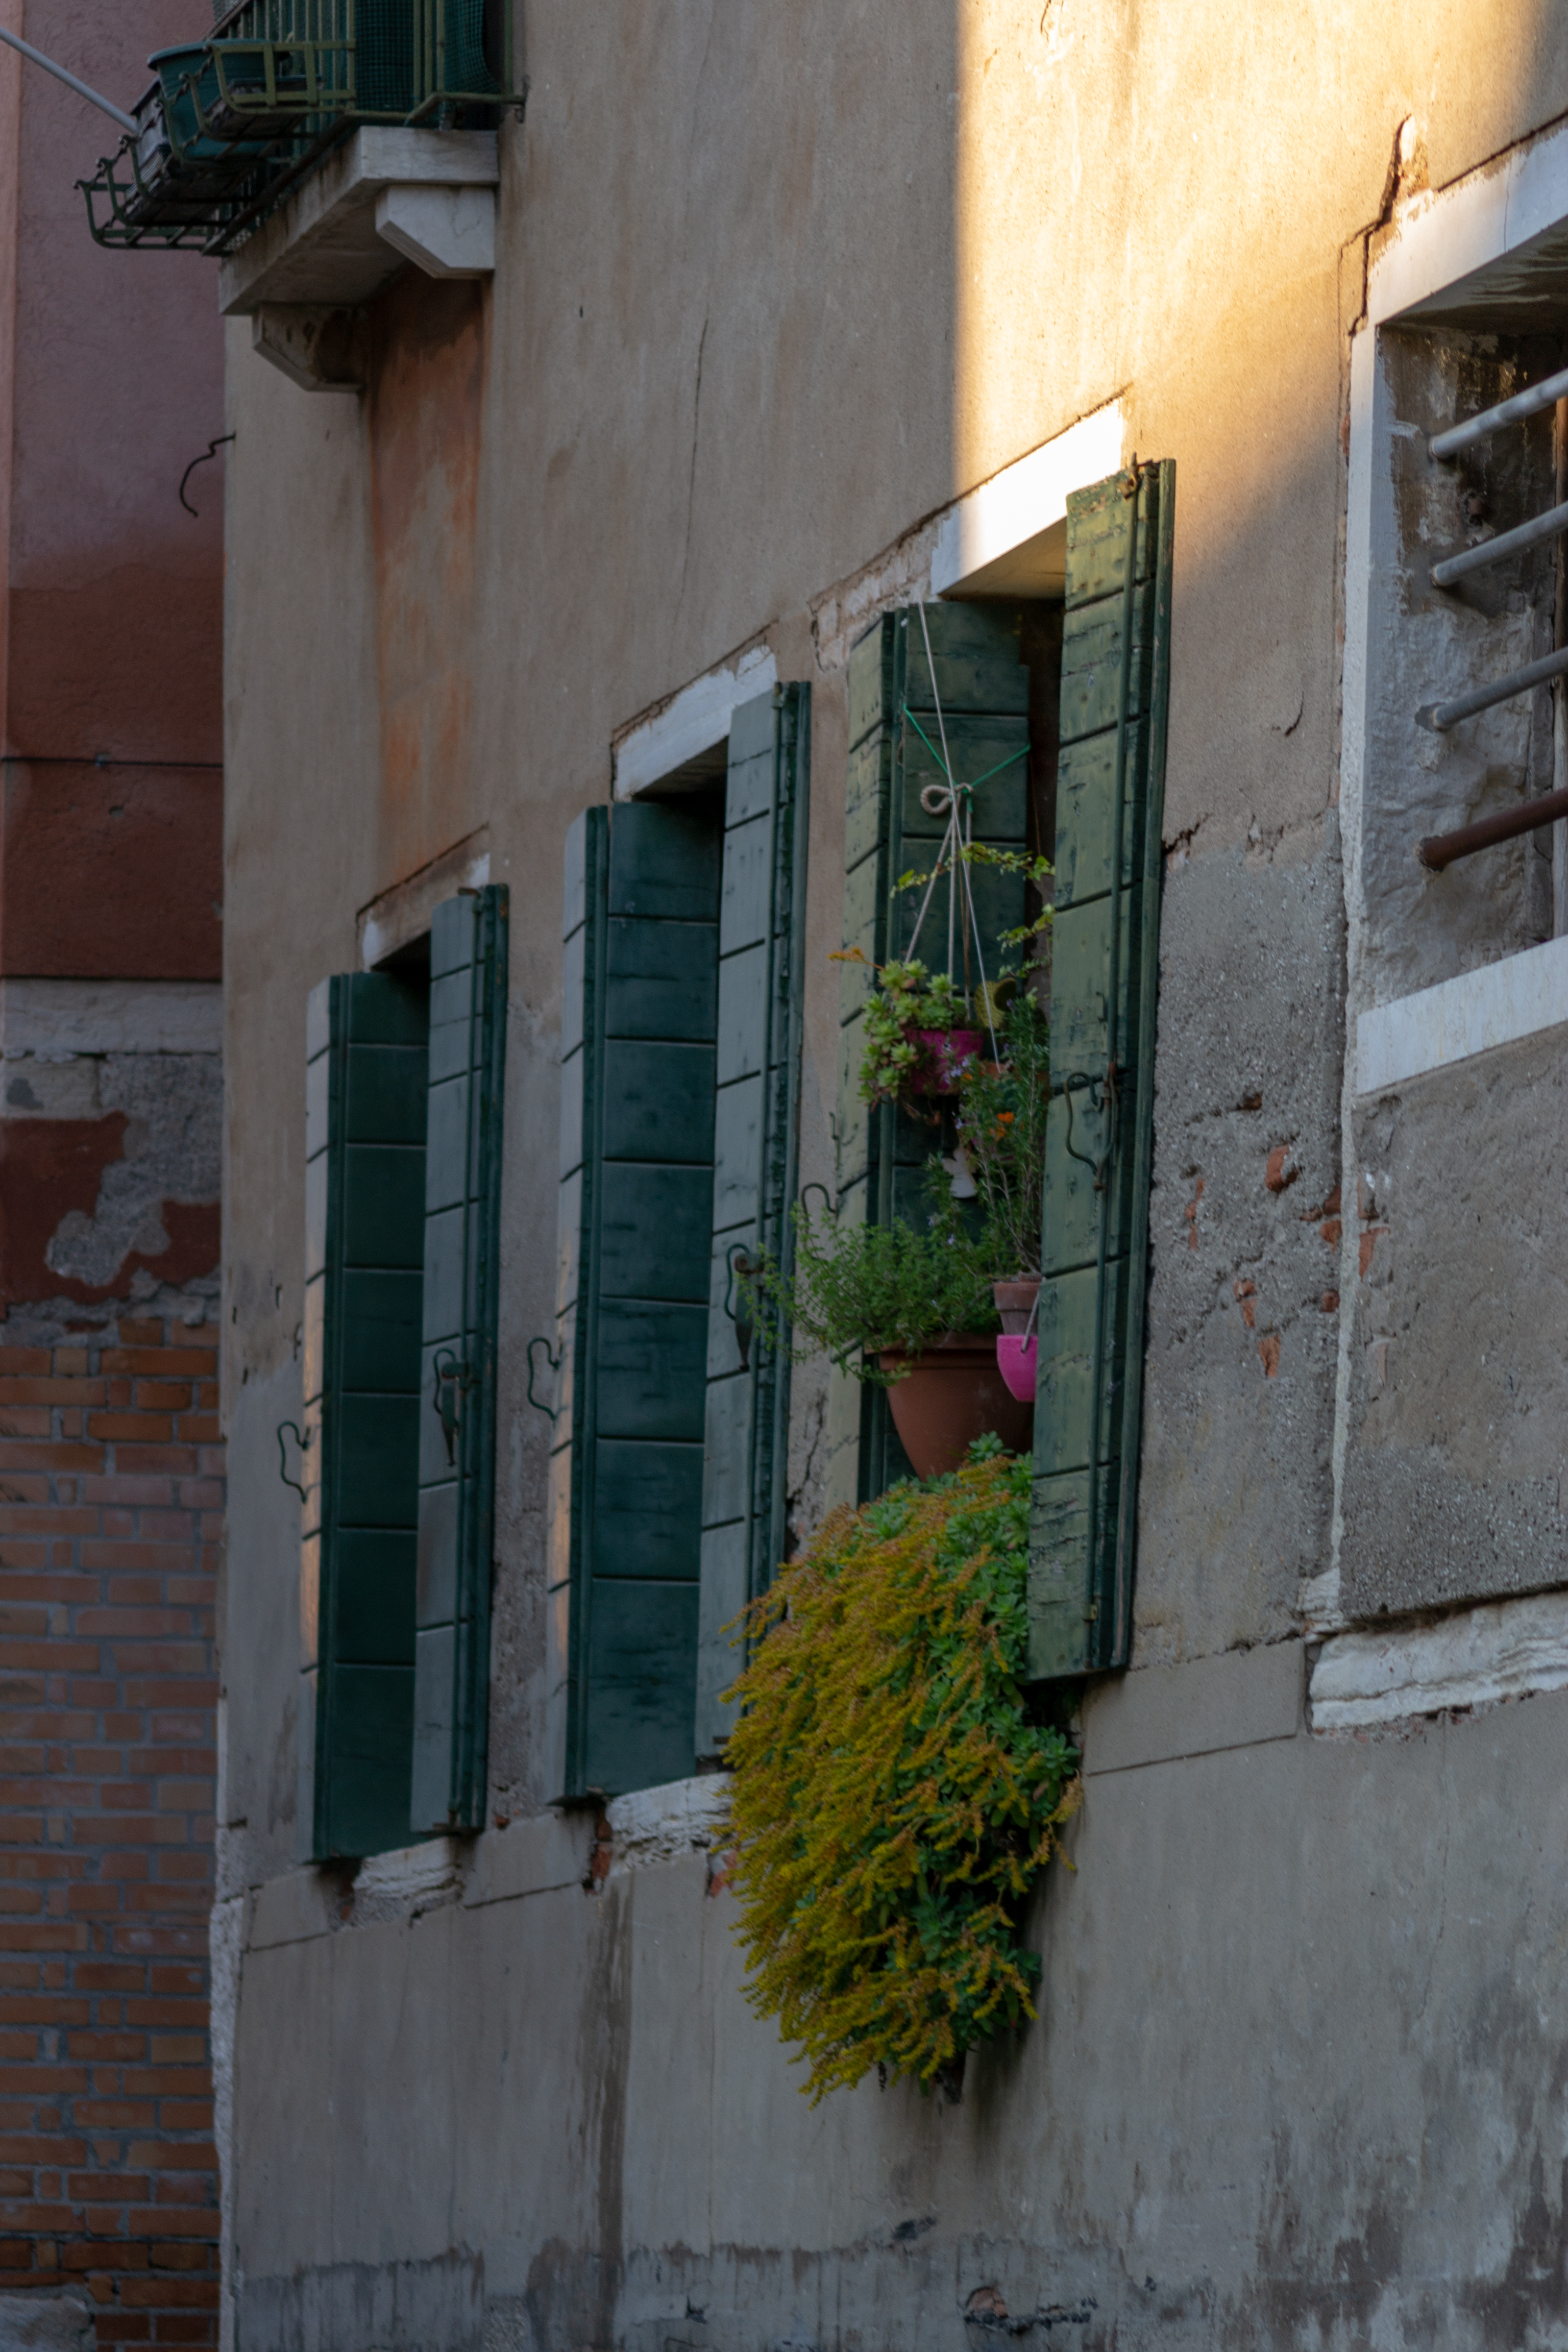
2019, architecture, bridge, canal, croce, europe, grand, italy, summer, blue, building, city, exterior, famous, history, italian, water, wall, yellow, window, neighbourhood, plant, facade, flower, house, balcony, door, brick